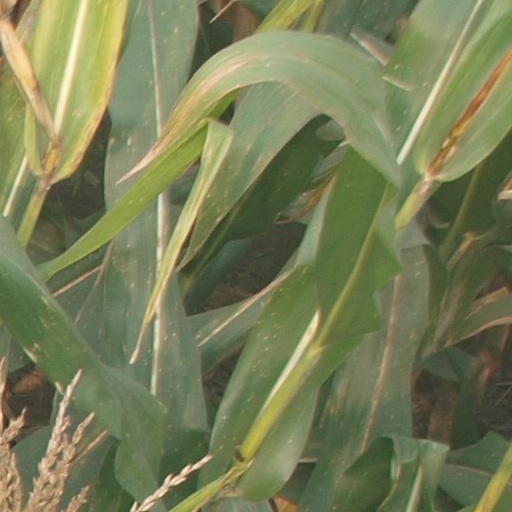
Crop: maize; corn